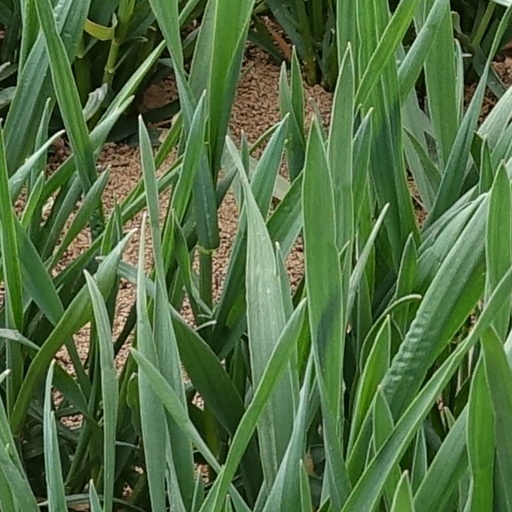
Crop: wheat